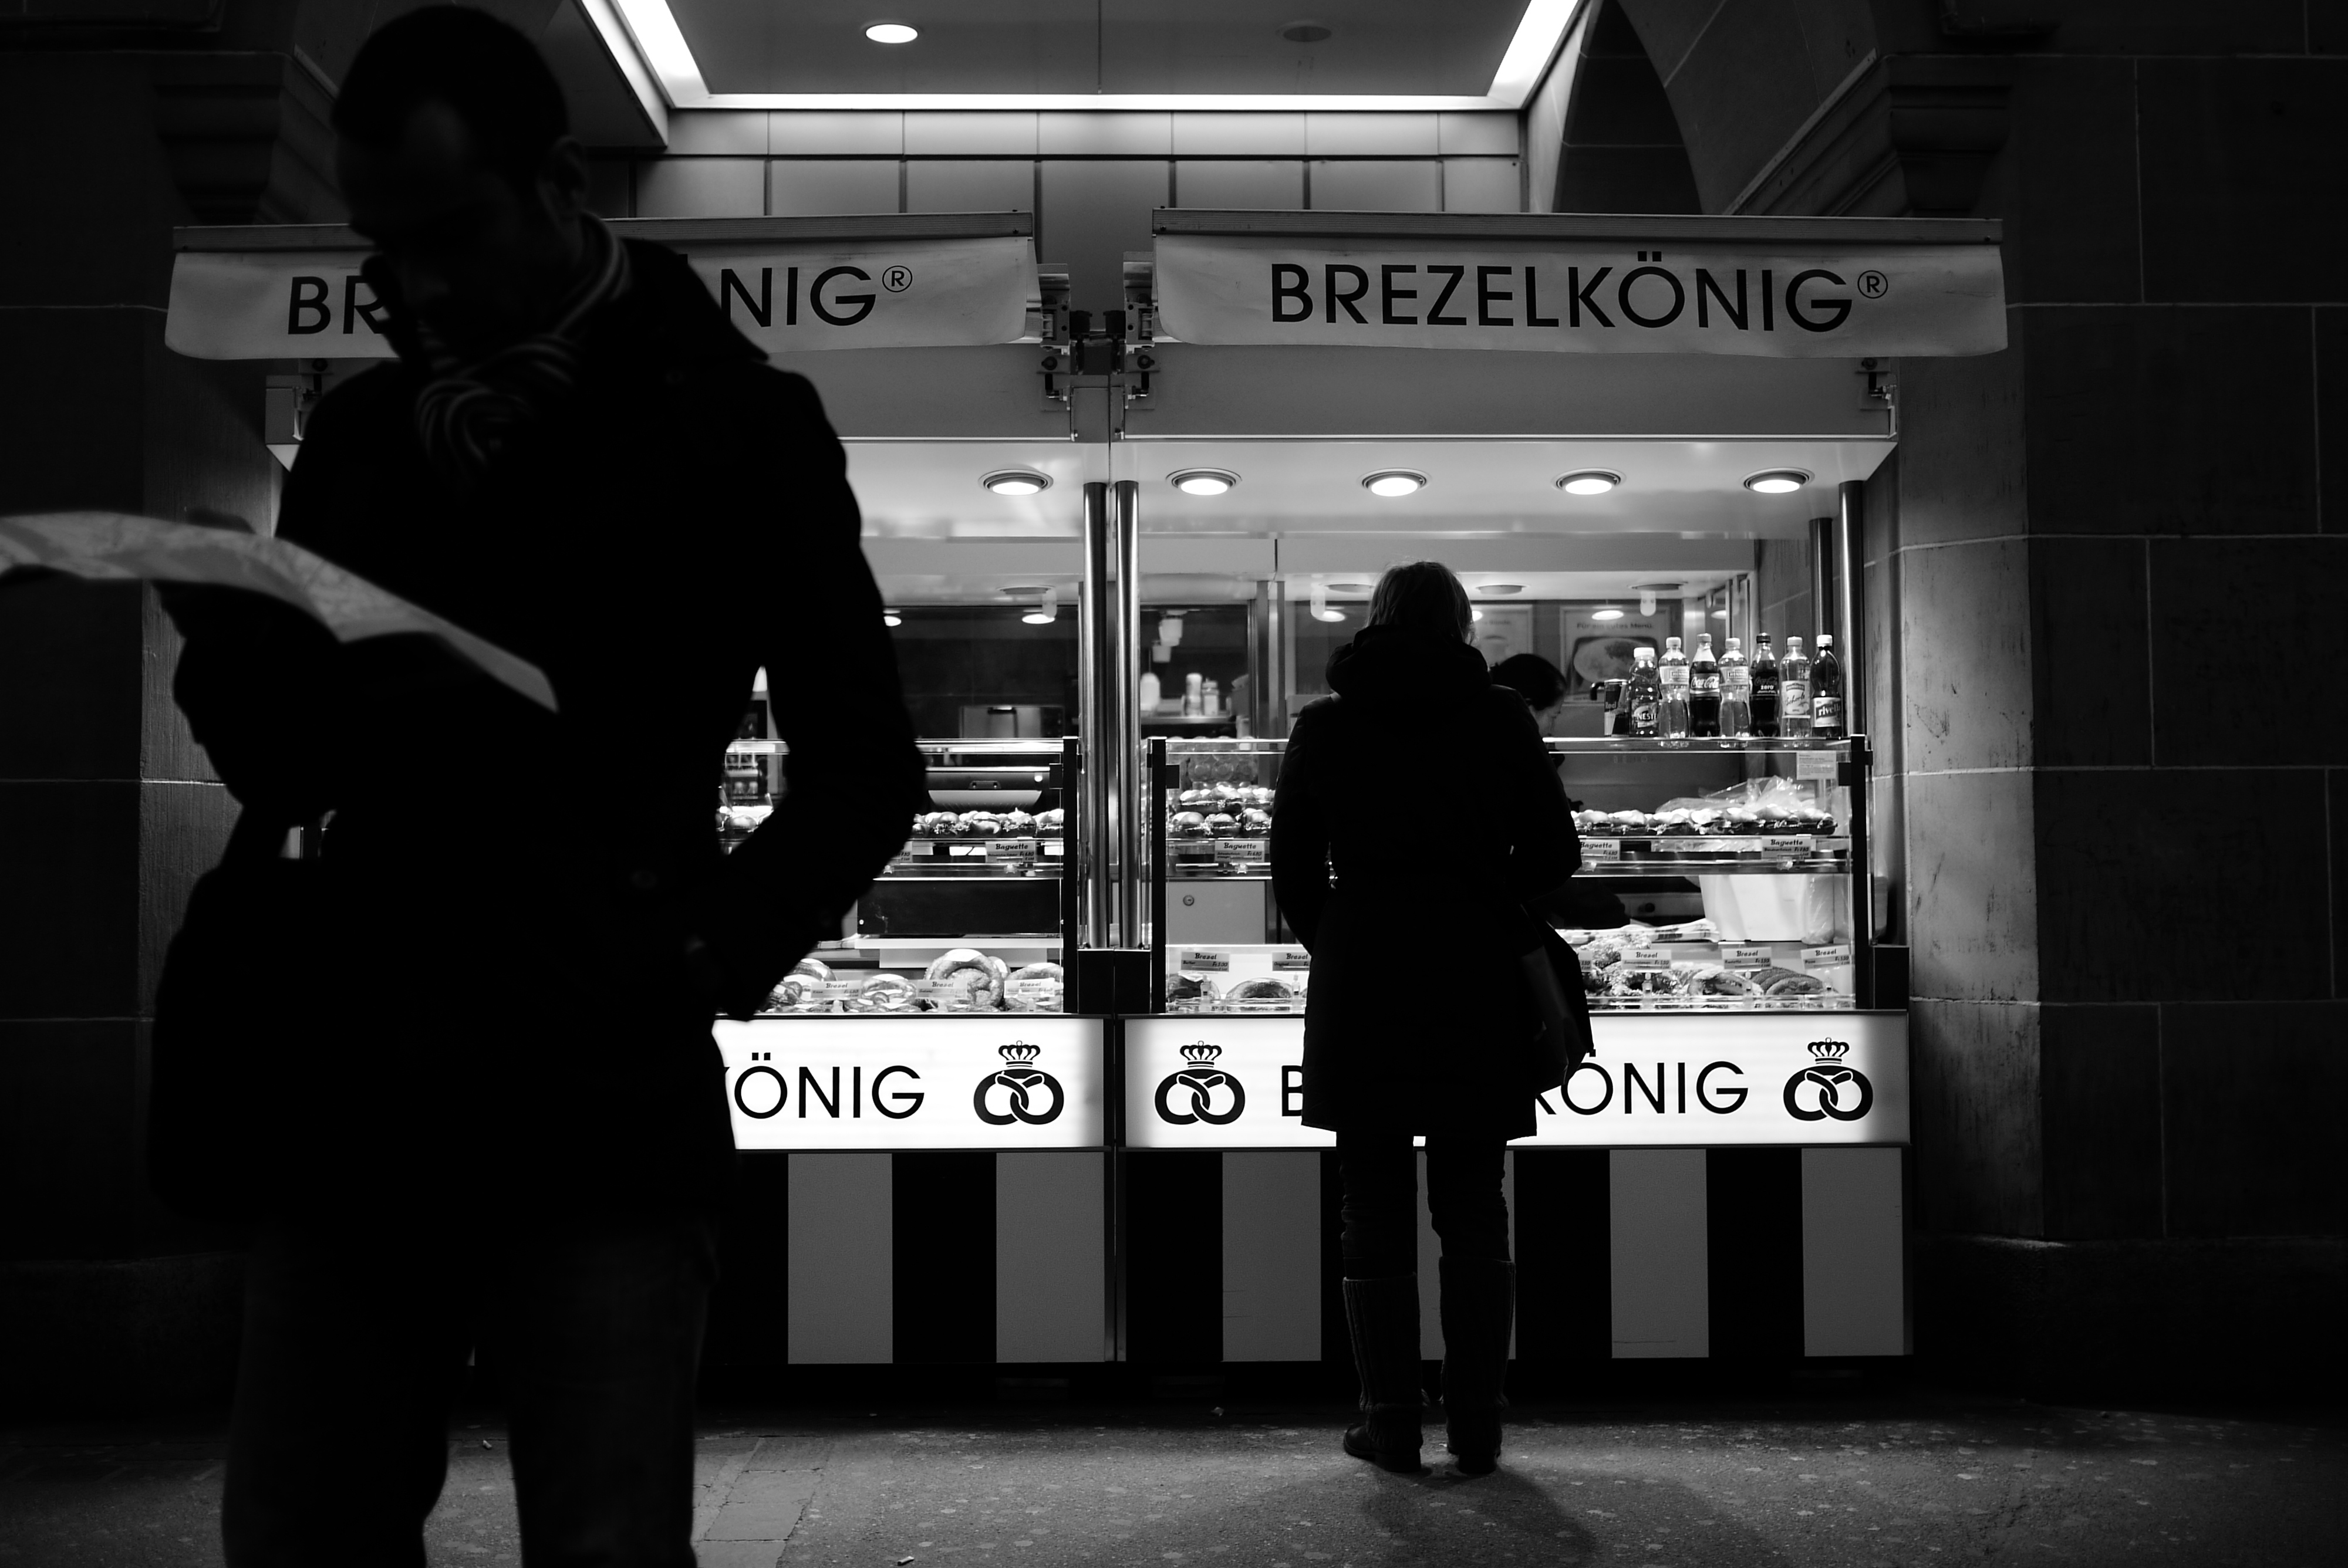
black and white, white, street, photography, ebook, training, black, monochrome, streetphotography, flickr, thomas, video, infrastructure, olympus, photograph, omd, fuji, leica, monochrom, leuthard, hcb, thomasleuthard, streettogs, monochrome photography, film noir